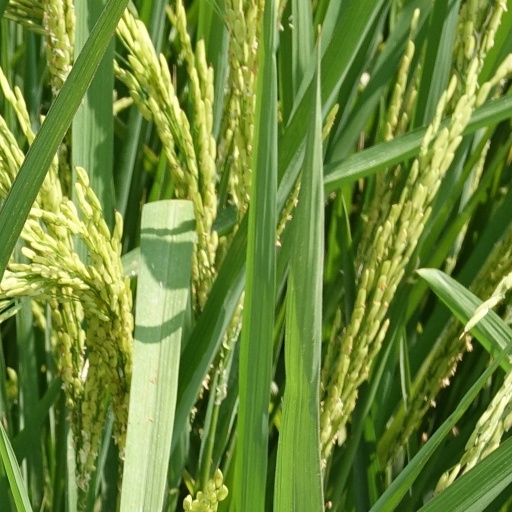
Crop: rice